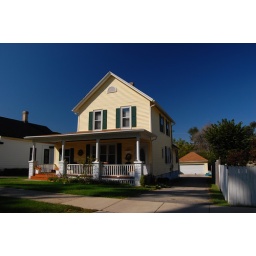
A house with yellow vinyl siding in Joliet.